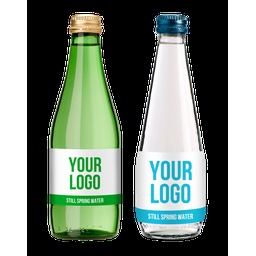
Label: glass